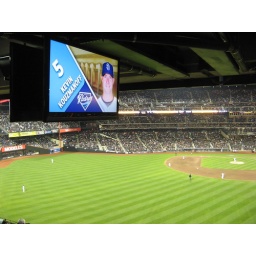
Flat screen TV underneath the Promenade stands at Citi Field, 04/13/09